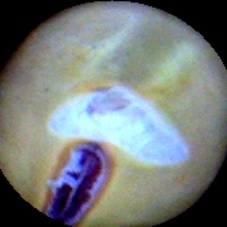
Label: Skin-damaged